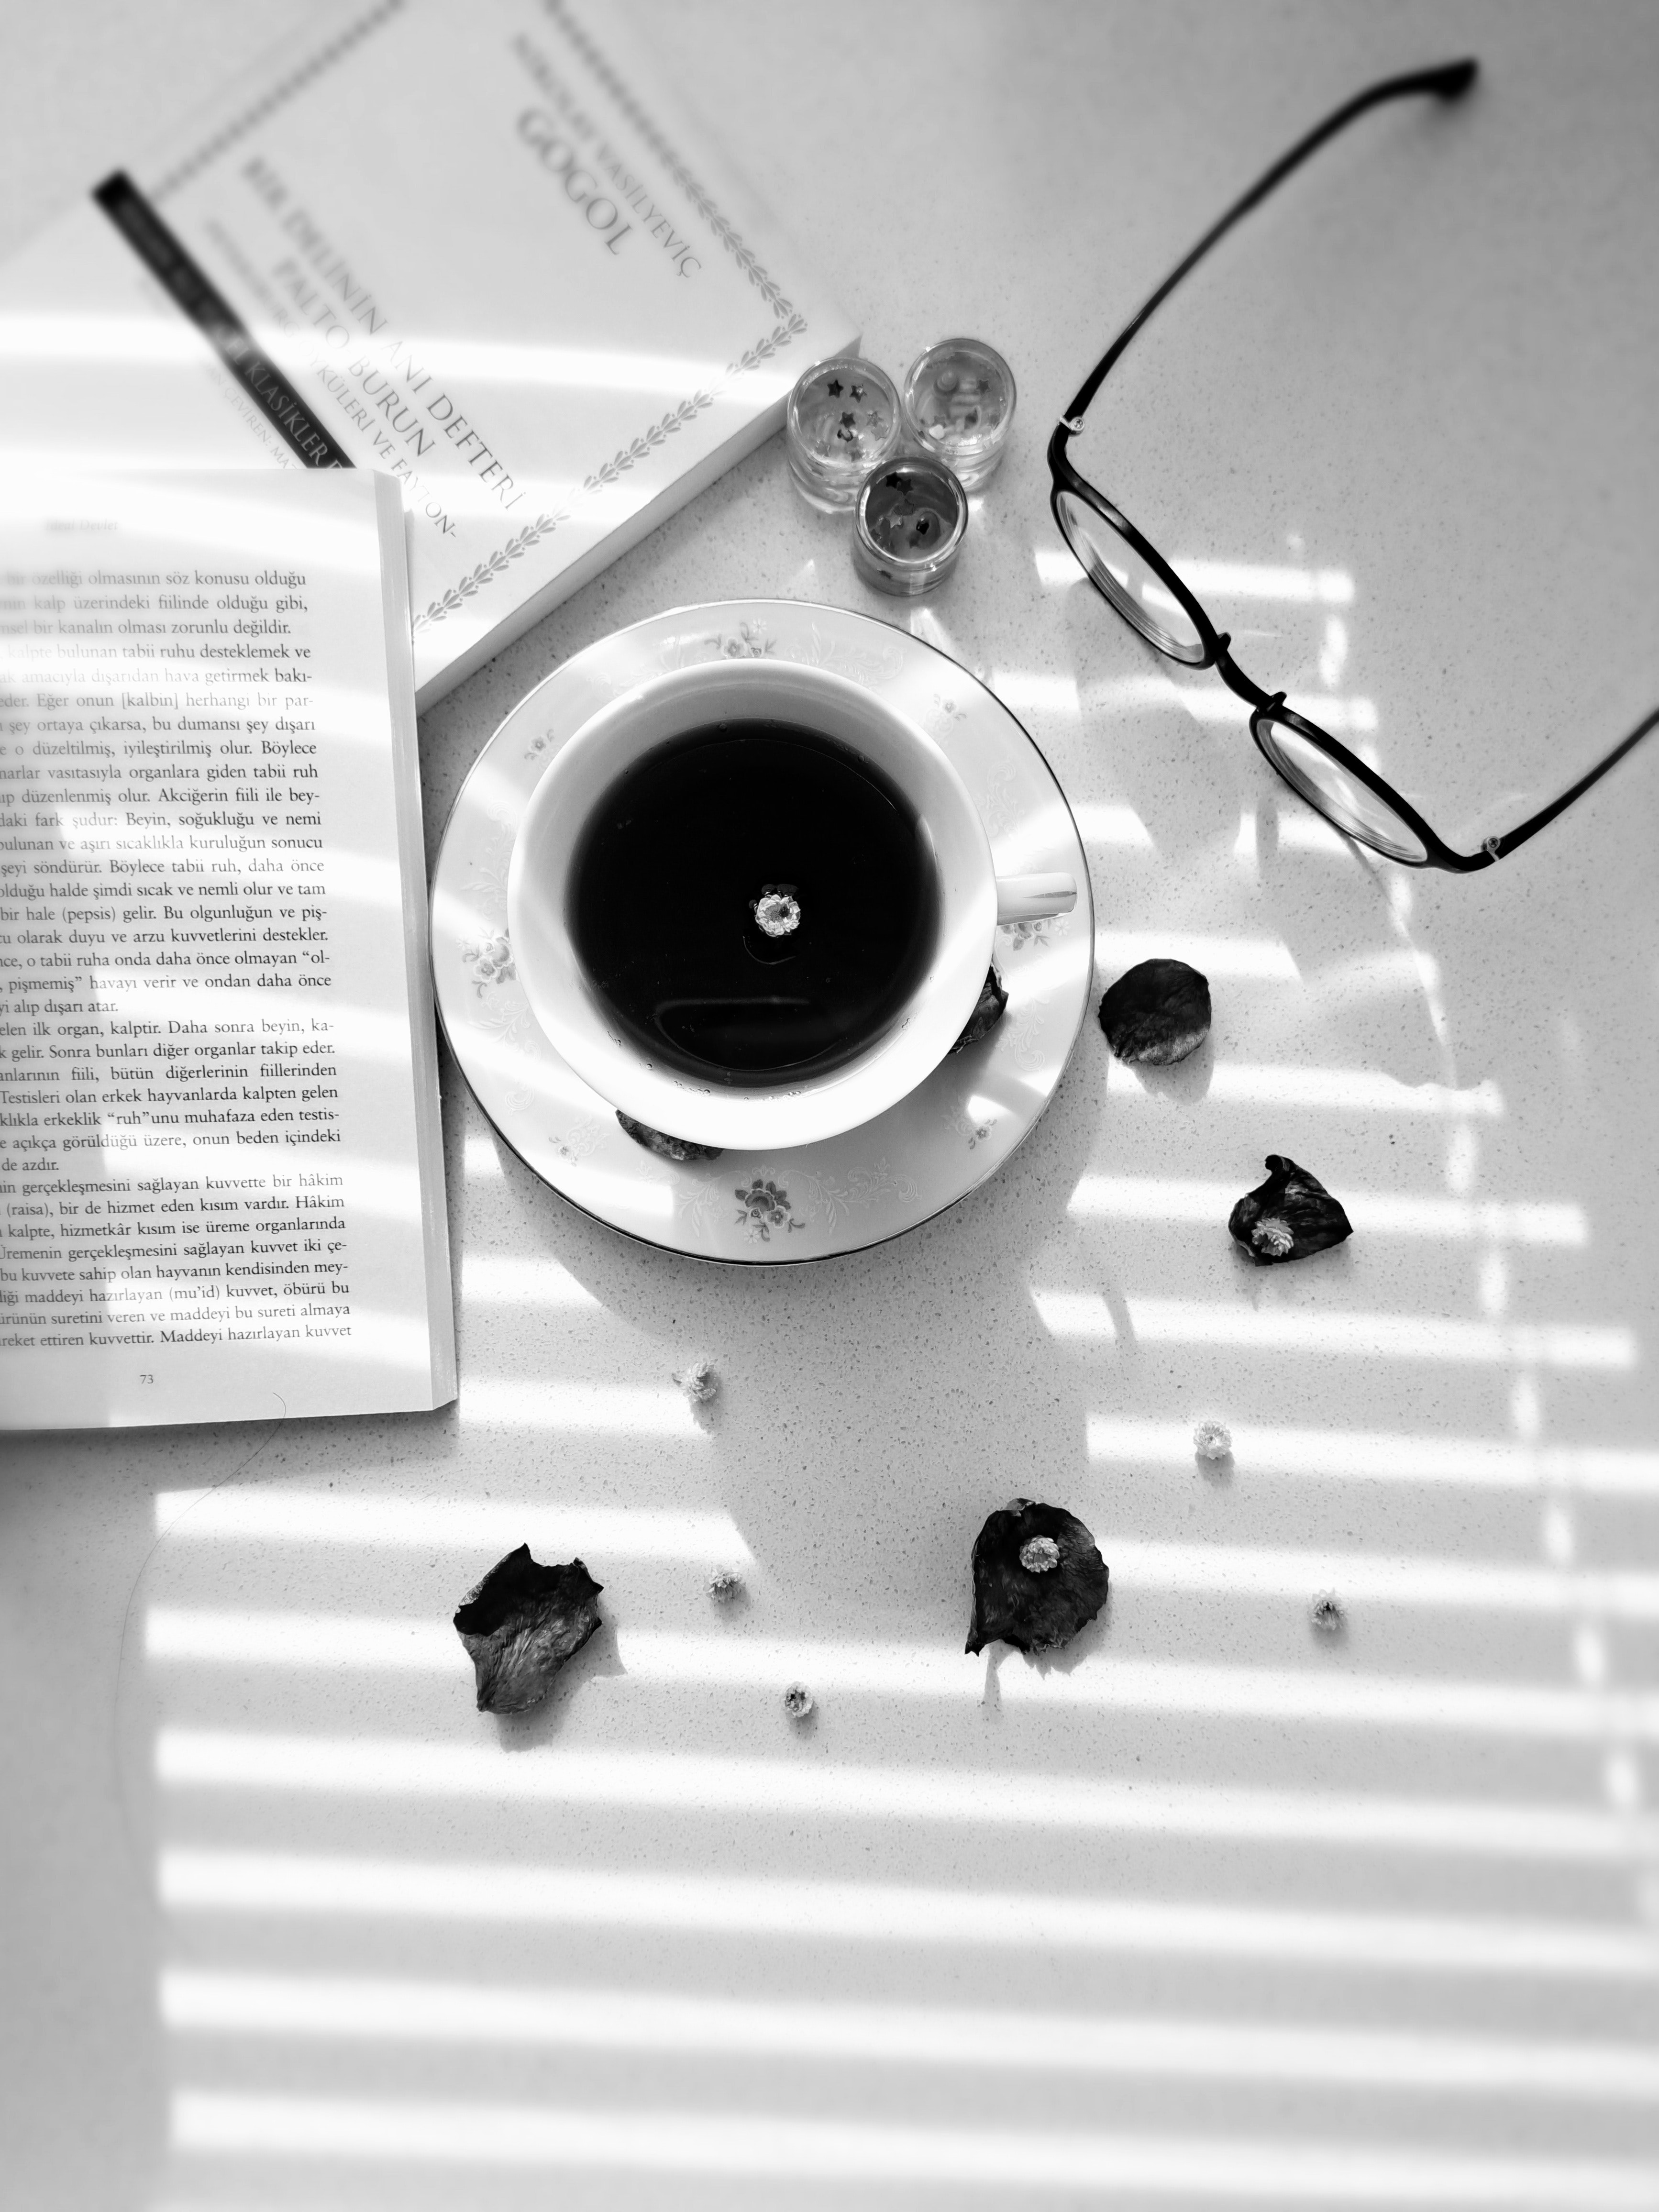
coffee, drinkware, product, lcd projector, camera lens, cameras optics, black and white, font, eyelash, eyewear, camera accessory, lens, liquid, circle, monochrome photography, electronic device, monochrome, camera, tableware, single lens reflex camera, gadget, still life photography, cup, video projector, glass, art, audio equipment, stock photography, room, macro photography, illustration, digital camera, Point and shoot camera, still life, Multimedia projector, ceiling, shadow